Abbi Merriss

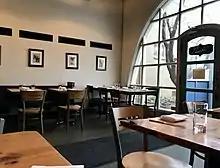
Interior of Bluebeard

Merriss opened Bluebeard, a gastropub serving New American cuisine, in 2012 with then-husband John Adams and partners Tom and Edward Battista. The restaurant is located in the Holy Rosary section of the Fletcher Place historic district in a renovated warehouse built in 1924. It was named after "Bluebeard", the 12th of Kurt Vonnegut's novels. Vonnegut was a native of Indianapolis. The restaurant's menu changes daily. The bar area has a "writerly esthetic," according to the "Washington Post"; Food Republic likened the dining room to a library. The restaurant's courtyard patio has been called the best in the city.